Yongdamjeong

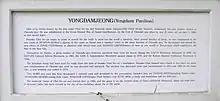
Yongdamjeong Temple Description

Yongdamjeong (lit. "Dragon Pool Pavilion") is a sacred place to Cheondoism, located on Mt. Gumi in Gajeong-ri, Hyeongok-myeon, Gyeongju, South Korea.